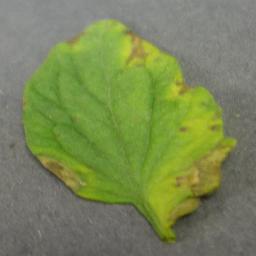
Label: Tomato___Tomato_Yellow_Leaf_Curl_Virus